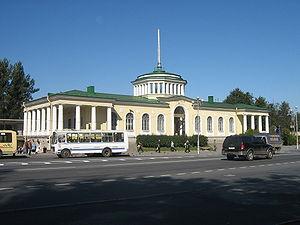
Le palais de Pavlovsk est un palais en arc-de-cercle à 26 km au sud de Saint-Pétersbourg au milieu du parc de Pavlovsk et de ses 600 hectares de bois et de lacs.